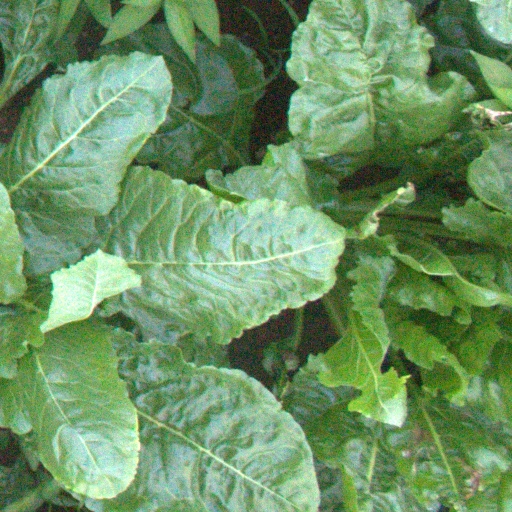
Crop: sugar beet